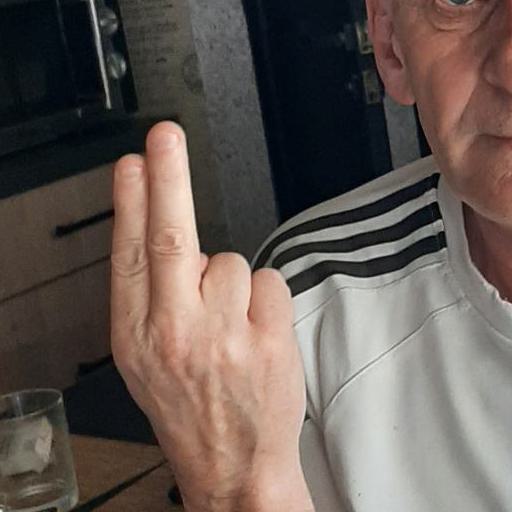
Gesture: two_up_inverted